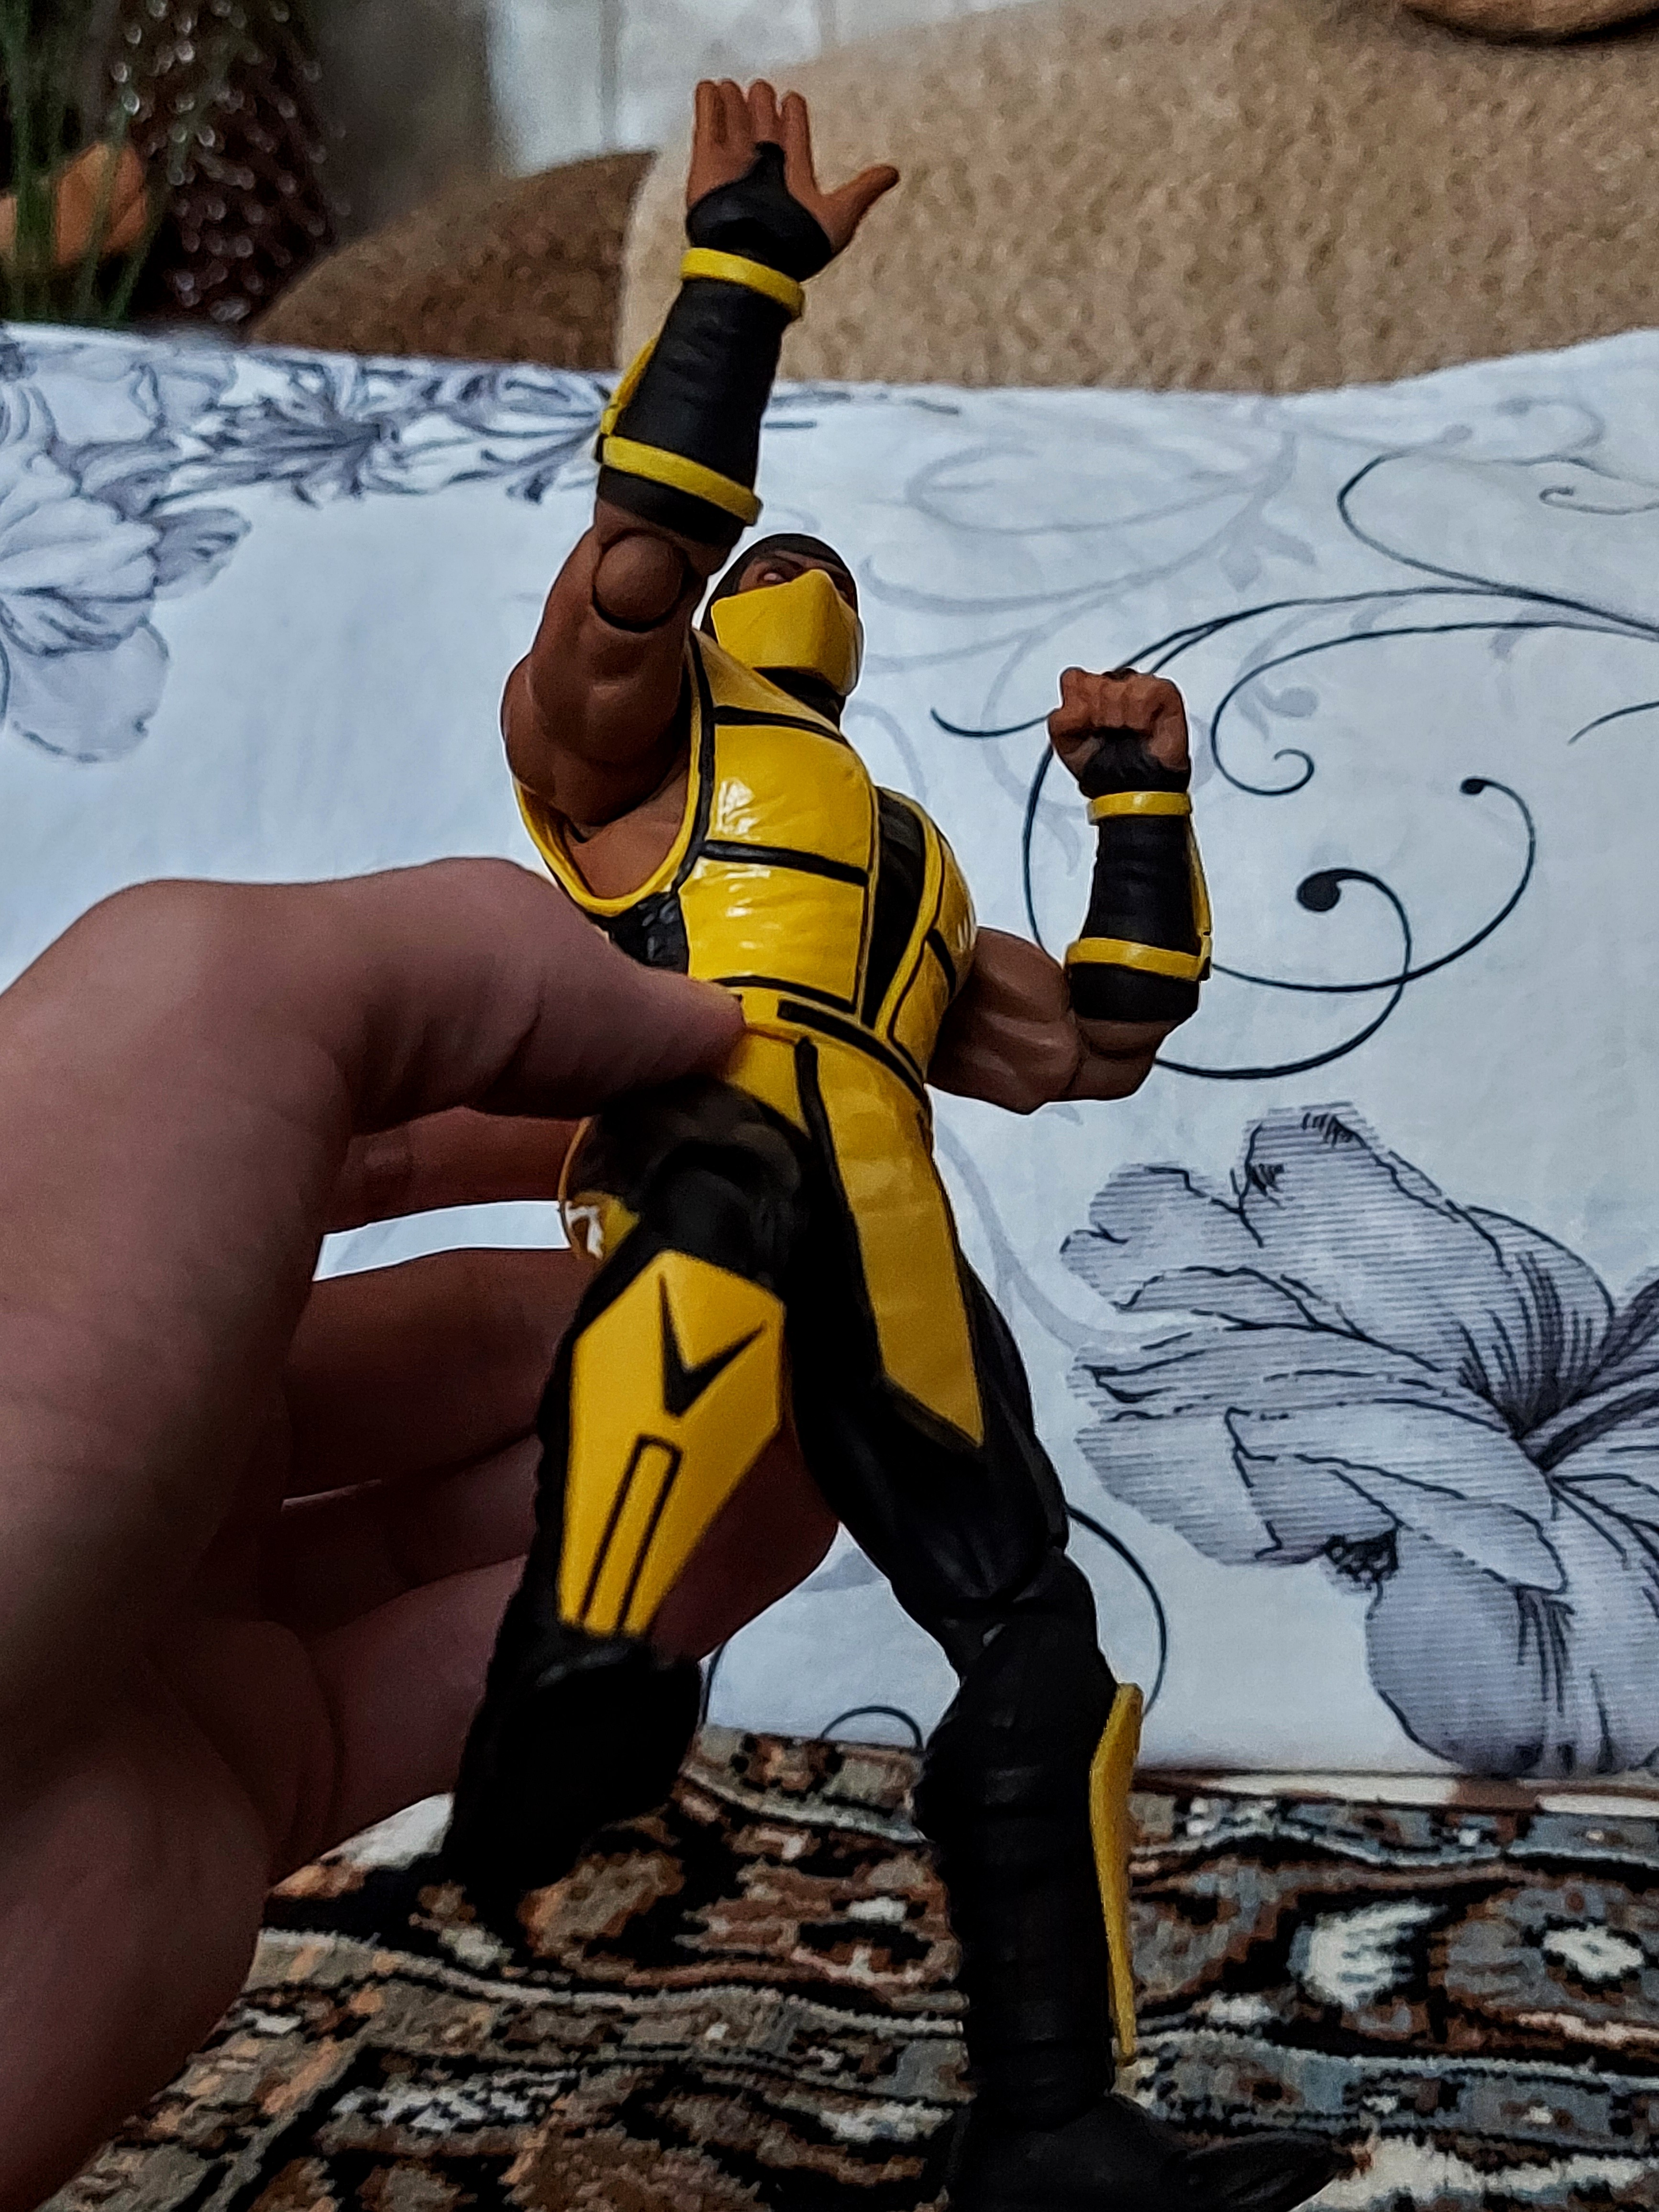
scorpion, storm, collectibles, gesture, toy, yellow, art, fictional character, recreation, fiction, illustration, animation, action figure, font, adventure, fun, visual arts, rock, Animated cartoon, thumb, figurine, painting, comics, pineapple, drawing